Twickenham Stadium

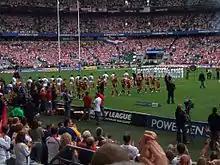
Teams walking out at Twickenham Stadium for the 2006 Challenge Cup Final

Twickenham Stadium was selected as a host venue for the 2000 Rugby League World Cup The stadium hosted the opening match between co-hosts and Ashes rivals . The game, which was the first ever rugby league match at Twickenham, saw Australia claim a 22–2 victory.